Pop-punk

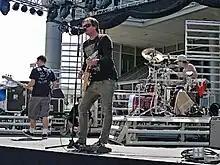
Blink-182 performing live in 2009

In the wake of Nirvana and grunge breaking through in the early 1990s, California's Green Day and Bad Religion were both signed to major labels in 1993, and by 1994, pop-punk was quickly growing in mainstream popularity, soon before grunge's popularity began to decline. Many punk rock and pop-punk bands originated from the California punk scene of the late 1980s, and several of those bands, especially Green Day and the Offspring, helped revive interest in punk rock in the 1990s. Green Day arose from the 924 Gilman Street punk scene in Berkeley, California. After building an underground following, the band signed to Reprise Records and released their major-label debut album, "Dookie", in 1994. "Dookie" sold four million copies by the year's end and spawned several radio singles that received extensive MTV rotation, three of which peaked at number one on the Modern Rock Tracks chart. Green Day's enormous commercial success paved the way for other North American pop-punk bands in the following decade. In 1999, "Dookie" was certified diamond by the Recording Industry Association of America (RIAA). The Offspring also achieved mainstream success in 1994 with their album "Smash" being certified 6× platinum by the RIAA.